Bazegney

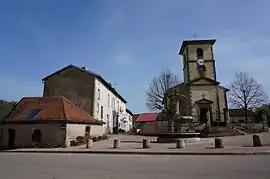
The church, fountain and wash house in Bazegney

Bazegney is a commune in the Vosges department in Grand Est in northeastern France.